Molde

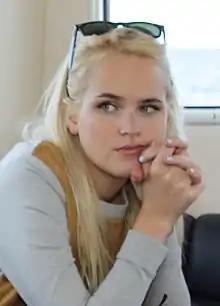
Linnéa Myhre, 2011

Molde University College offers a wide range of academic opportunities, from nursing and health-related studies, to economics and administrative courses. The school is Norway's leading college in logistics, and well established as a centre for research and academic programmes in information technology, with degrees up to and including PhD.